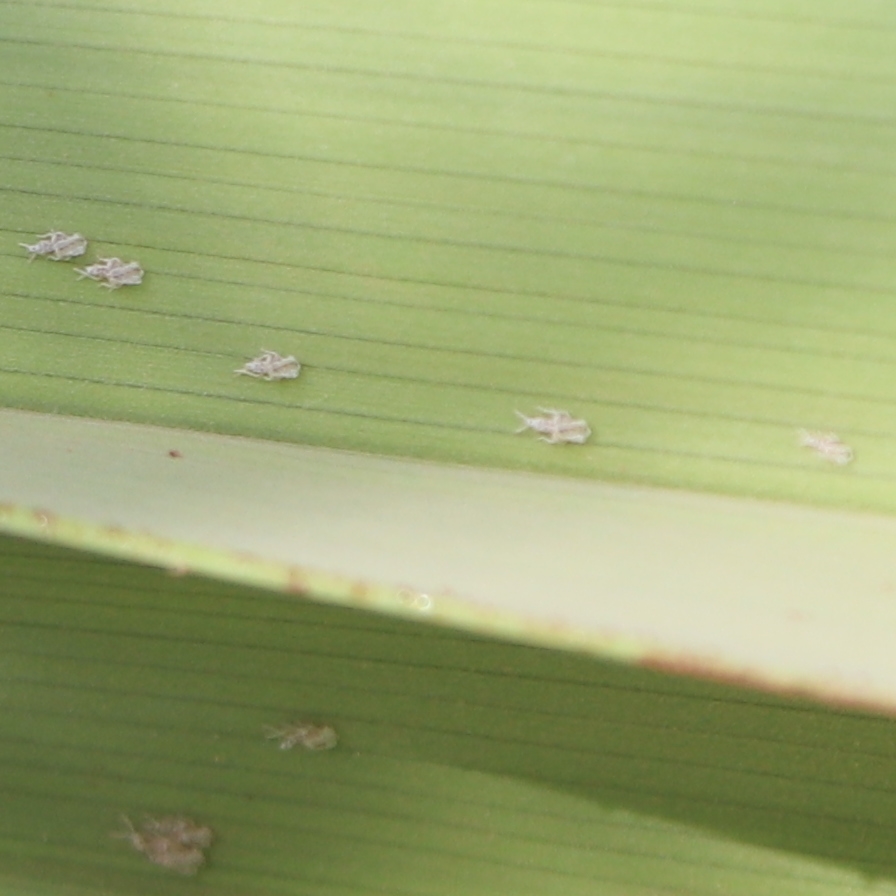
Label: Bug